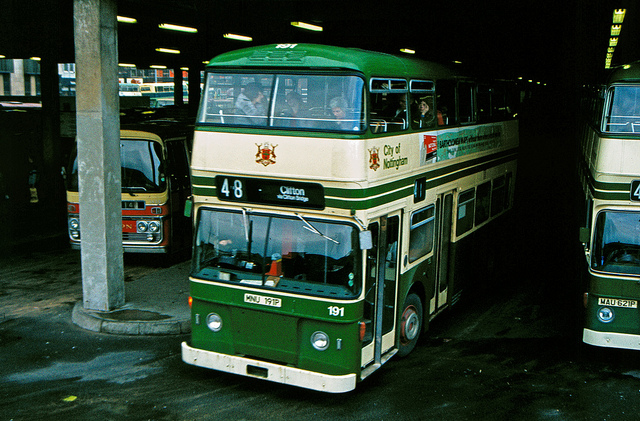
user: Given an image and a question. Answer the question in a short answer. Question: What is the name of this type of bus? Short Answer:
assistant: double decker